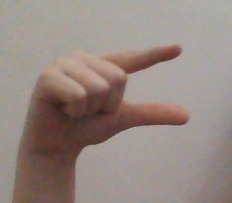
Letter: dal